Aretha Franklin

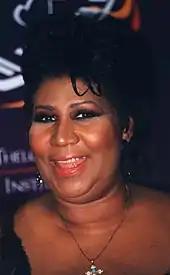
Franklin in 1998

In 1980, after leaving Atlantic Records, Franklin signed with Clive Davis's Arista Records. "Davis was beguiling and had the golden touch", according to "Rolling Stone". "If anybody could rejuvenate Franklin's puzzlingly stuck career, it was Davis." Also in 1980, Franklin gave a command performance at the London Palladium in front of Queen Elizabeth The Queen Mother. Franklin also had an acclaimed guest role as a soul food restaurant proprietor and wife of Matt "Guitar" Murphy in the 1980 comedy musical "The Blues Brothers". Franklin's first Arista album, "Aretha" (1980), featured the number-three R&B hit "United Together" and her Grammy-nominated cover of Redding's "I Can't Turn You Loose". The follow-up, 1981's "Love All the Hurt Away", included her famed duet of the title track with George Benson, while the album also included her Grammy-winning cover of Sam & Dave's "Hold On, I'm Comin'". Franklin achieved a gold record—for the first time in seven years—with the 1982 album "Jump to It". The album's title track was her first top-40 single on the pop charts in six years. The following year, she released "Get It Right", produced by Luther Vandross.